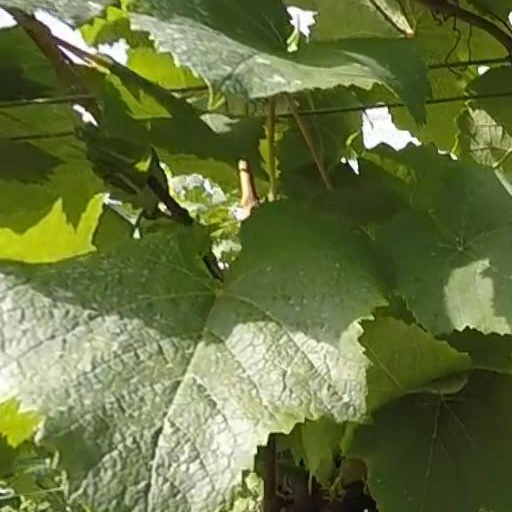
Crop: grape